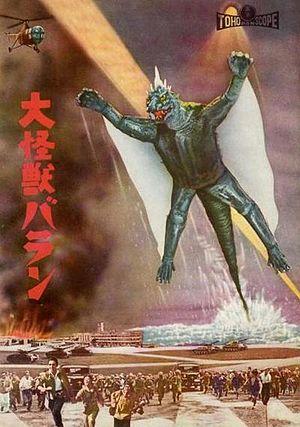
Varan, le monstre géant est un film japonais réalisé par Ishirō Honda, sorti en 1958.